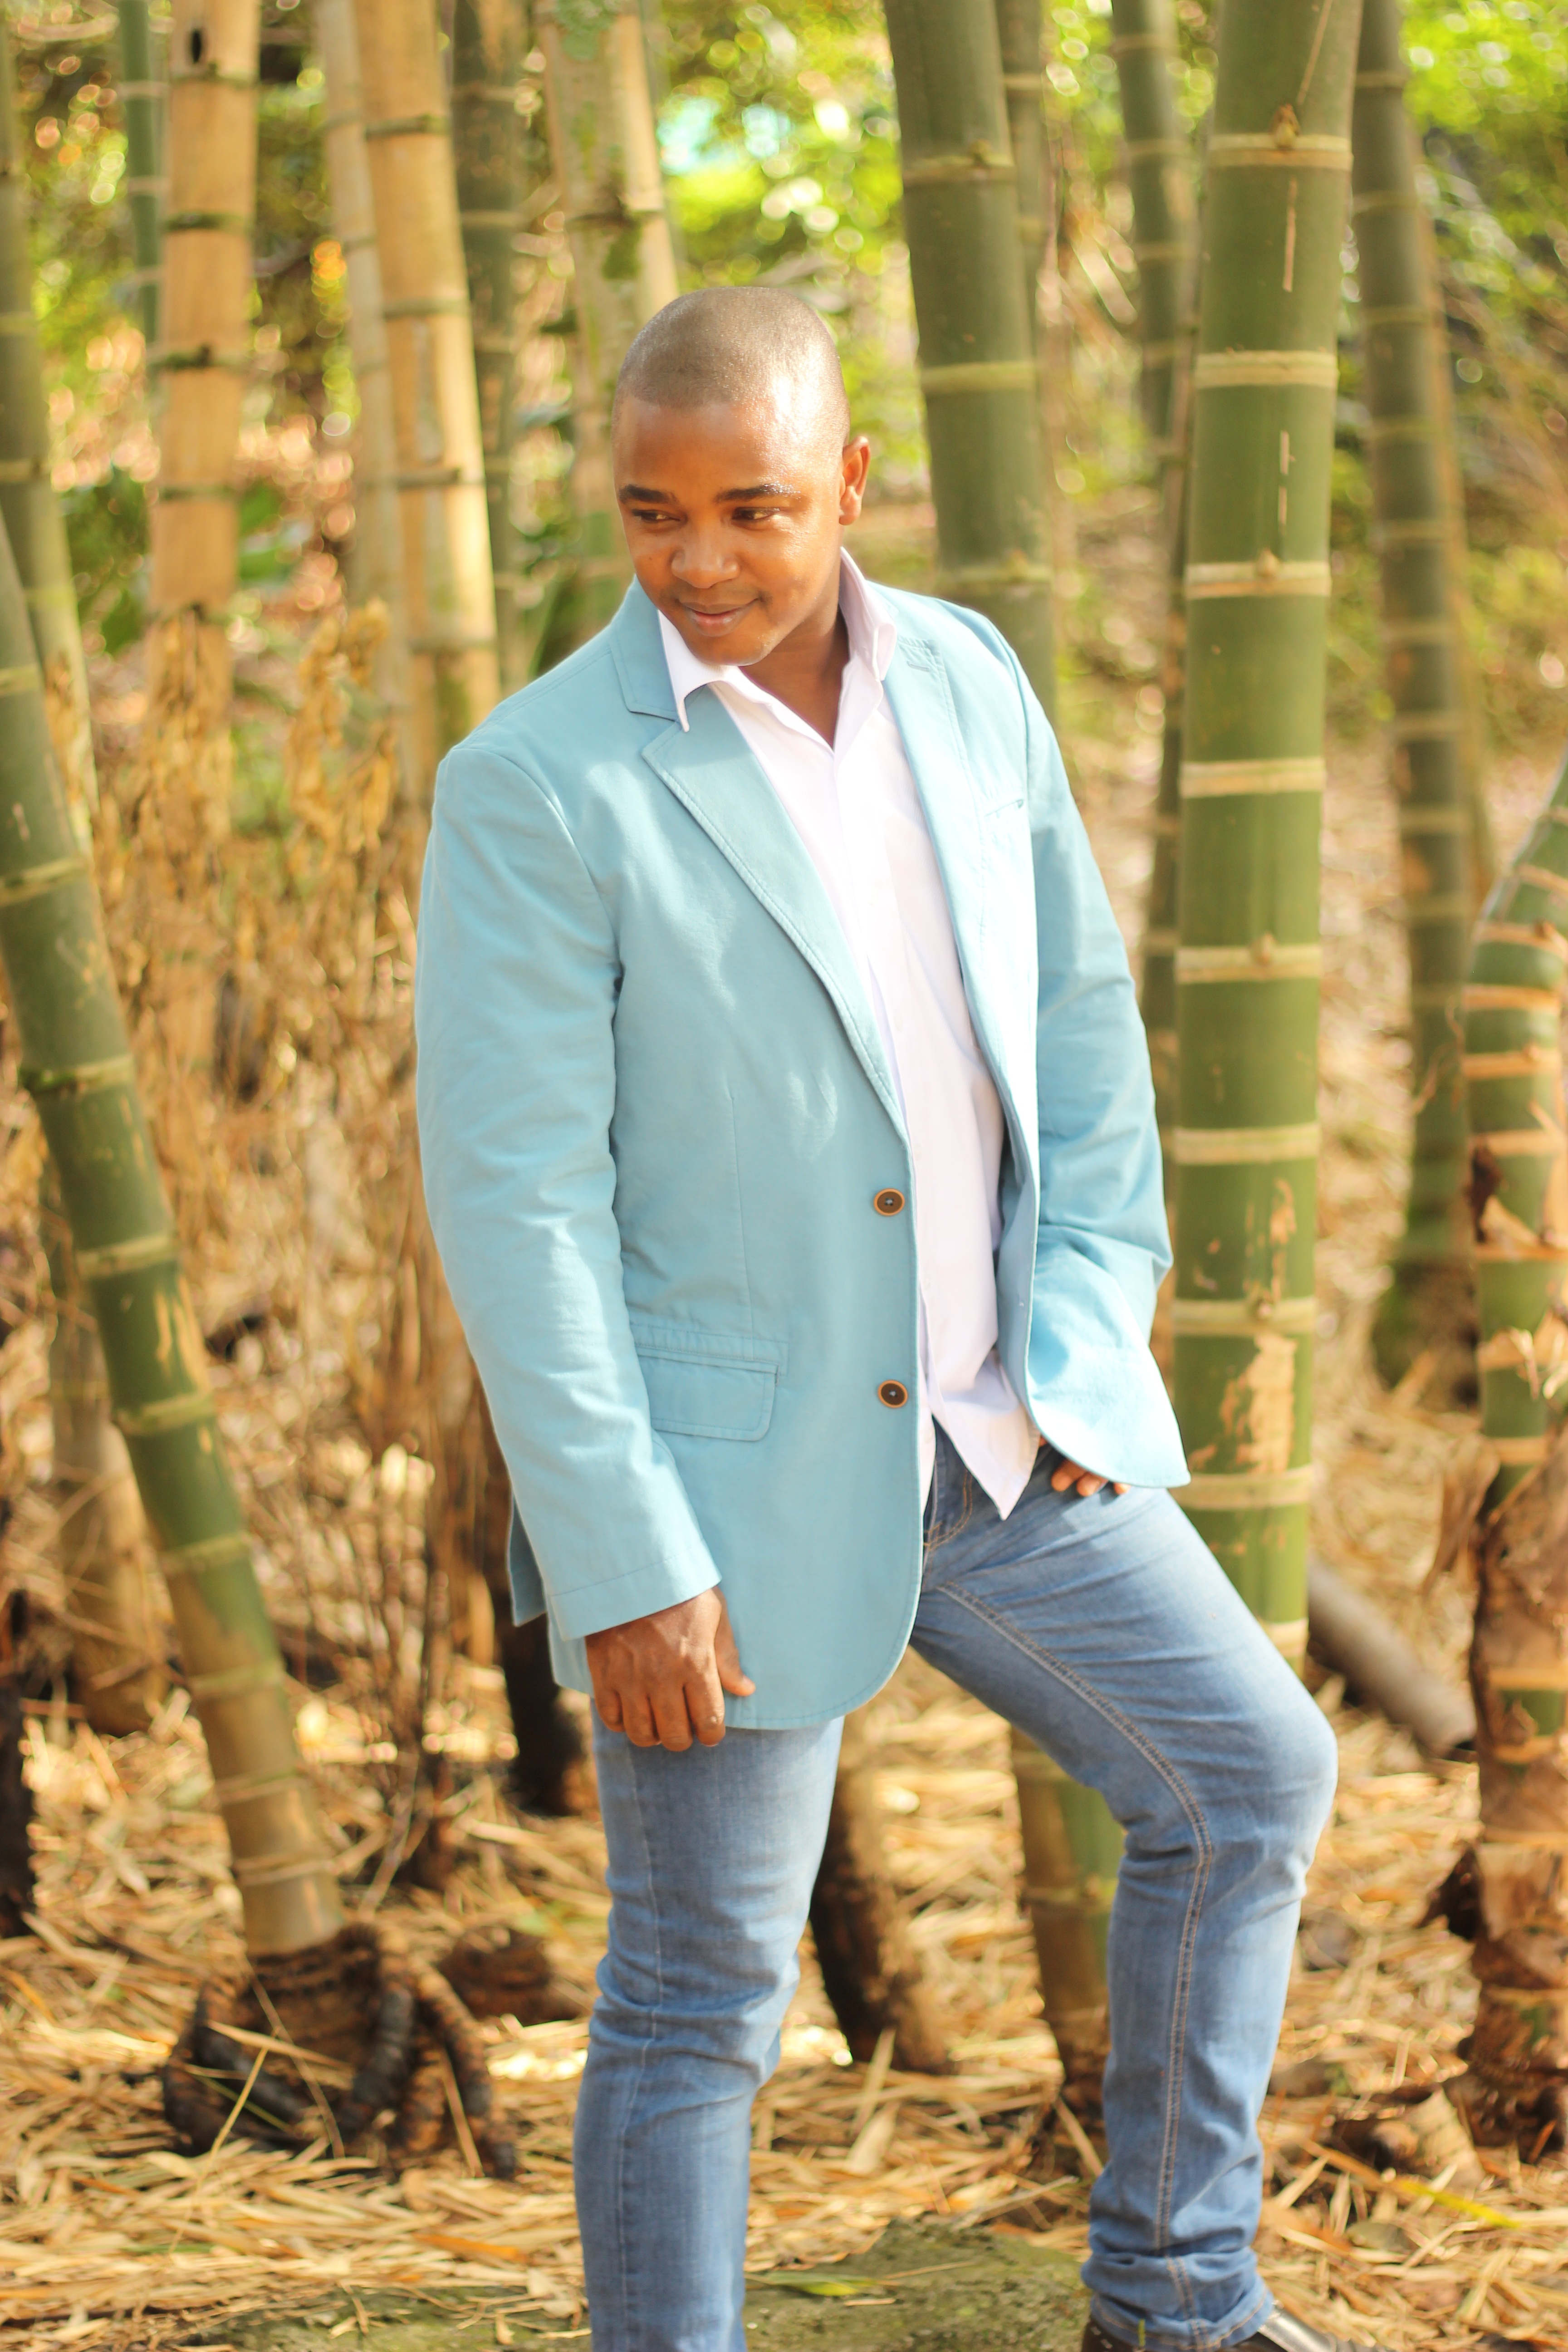
man, photography, portrait, young, spring, africa, park, fashion, blue, clothing, marriage, smile, posing, face, ceremony, background, luxury, look, beautiful, elegant, diamond, traditional, elegance